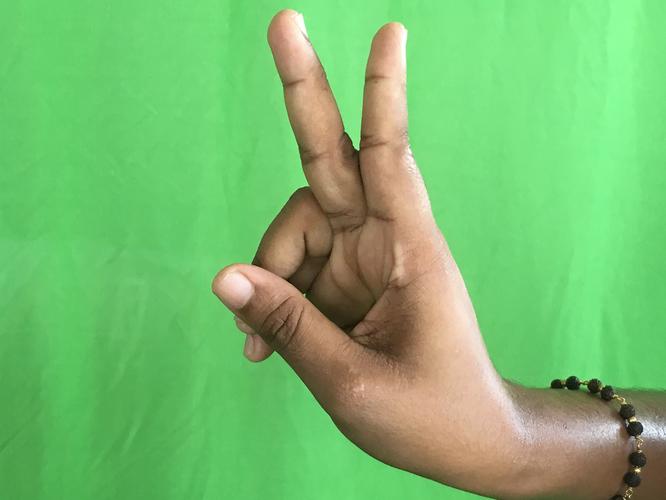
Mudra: Katrimukha
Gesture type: single_hand